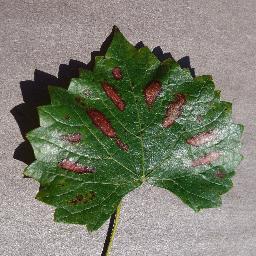
Label: Grape___Esca_(Black_Measles)